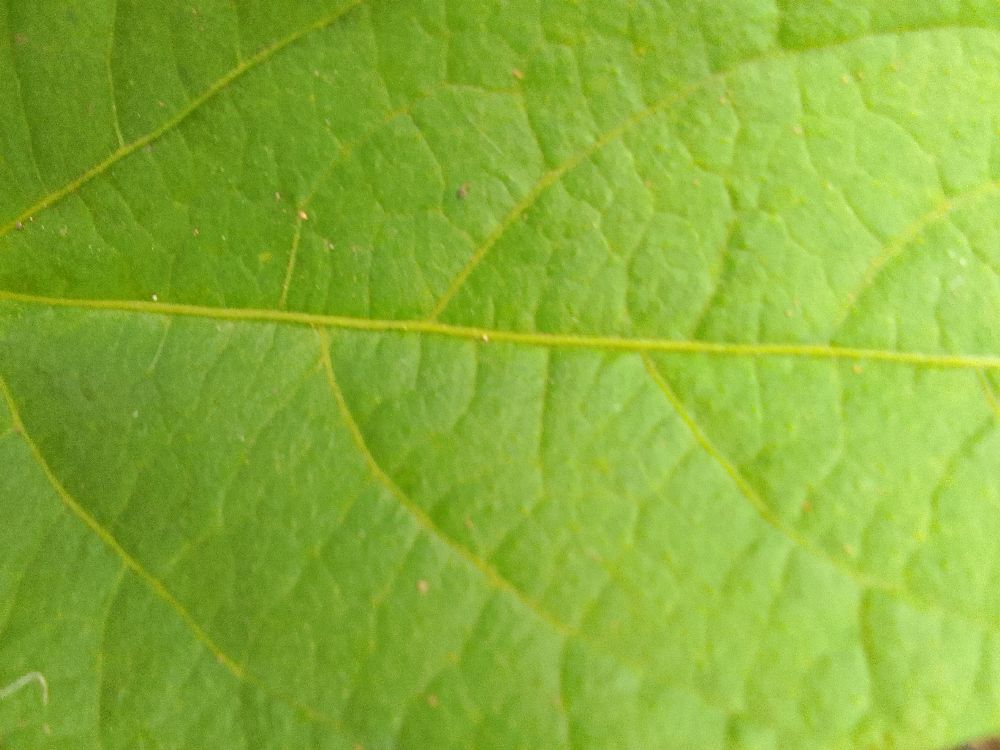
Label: healthy